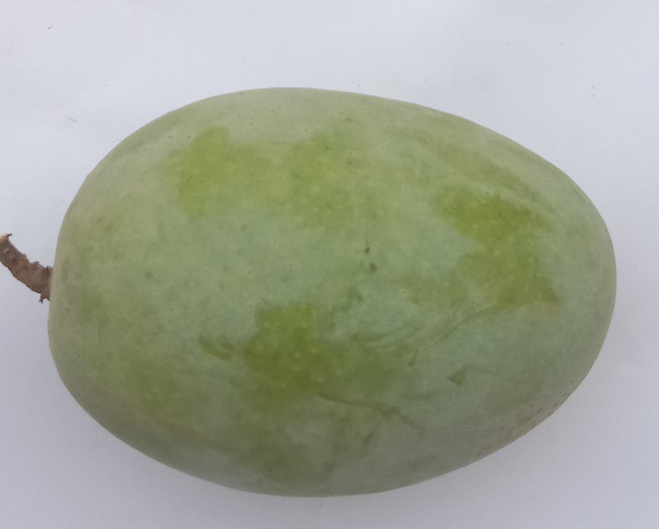
Mango variety: Langra